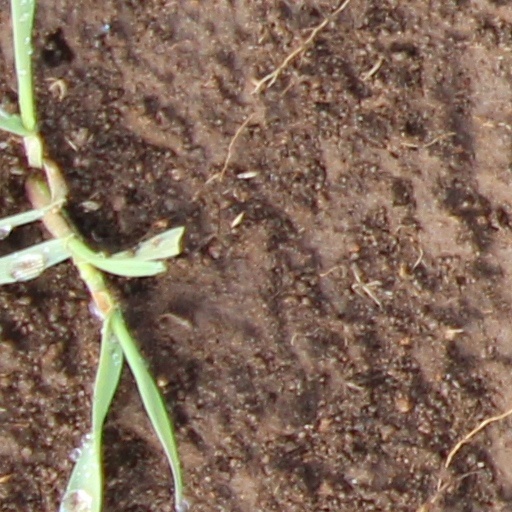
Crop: wheat